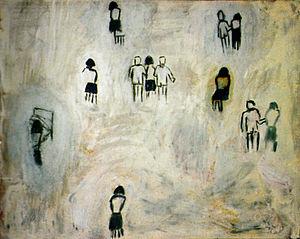
Guillermo Kuitca, né le 22 janvier 1961 à Buenos Aires, est un peintre argentin.